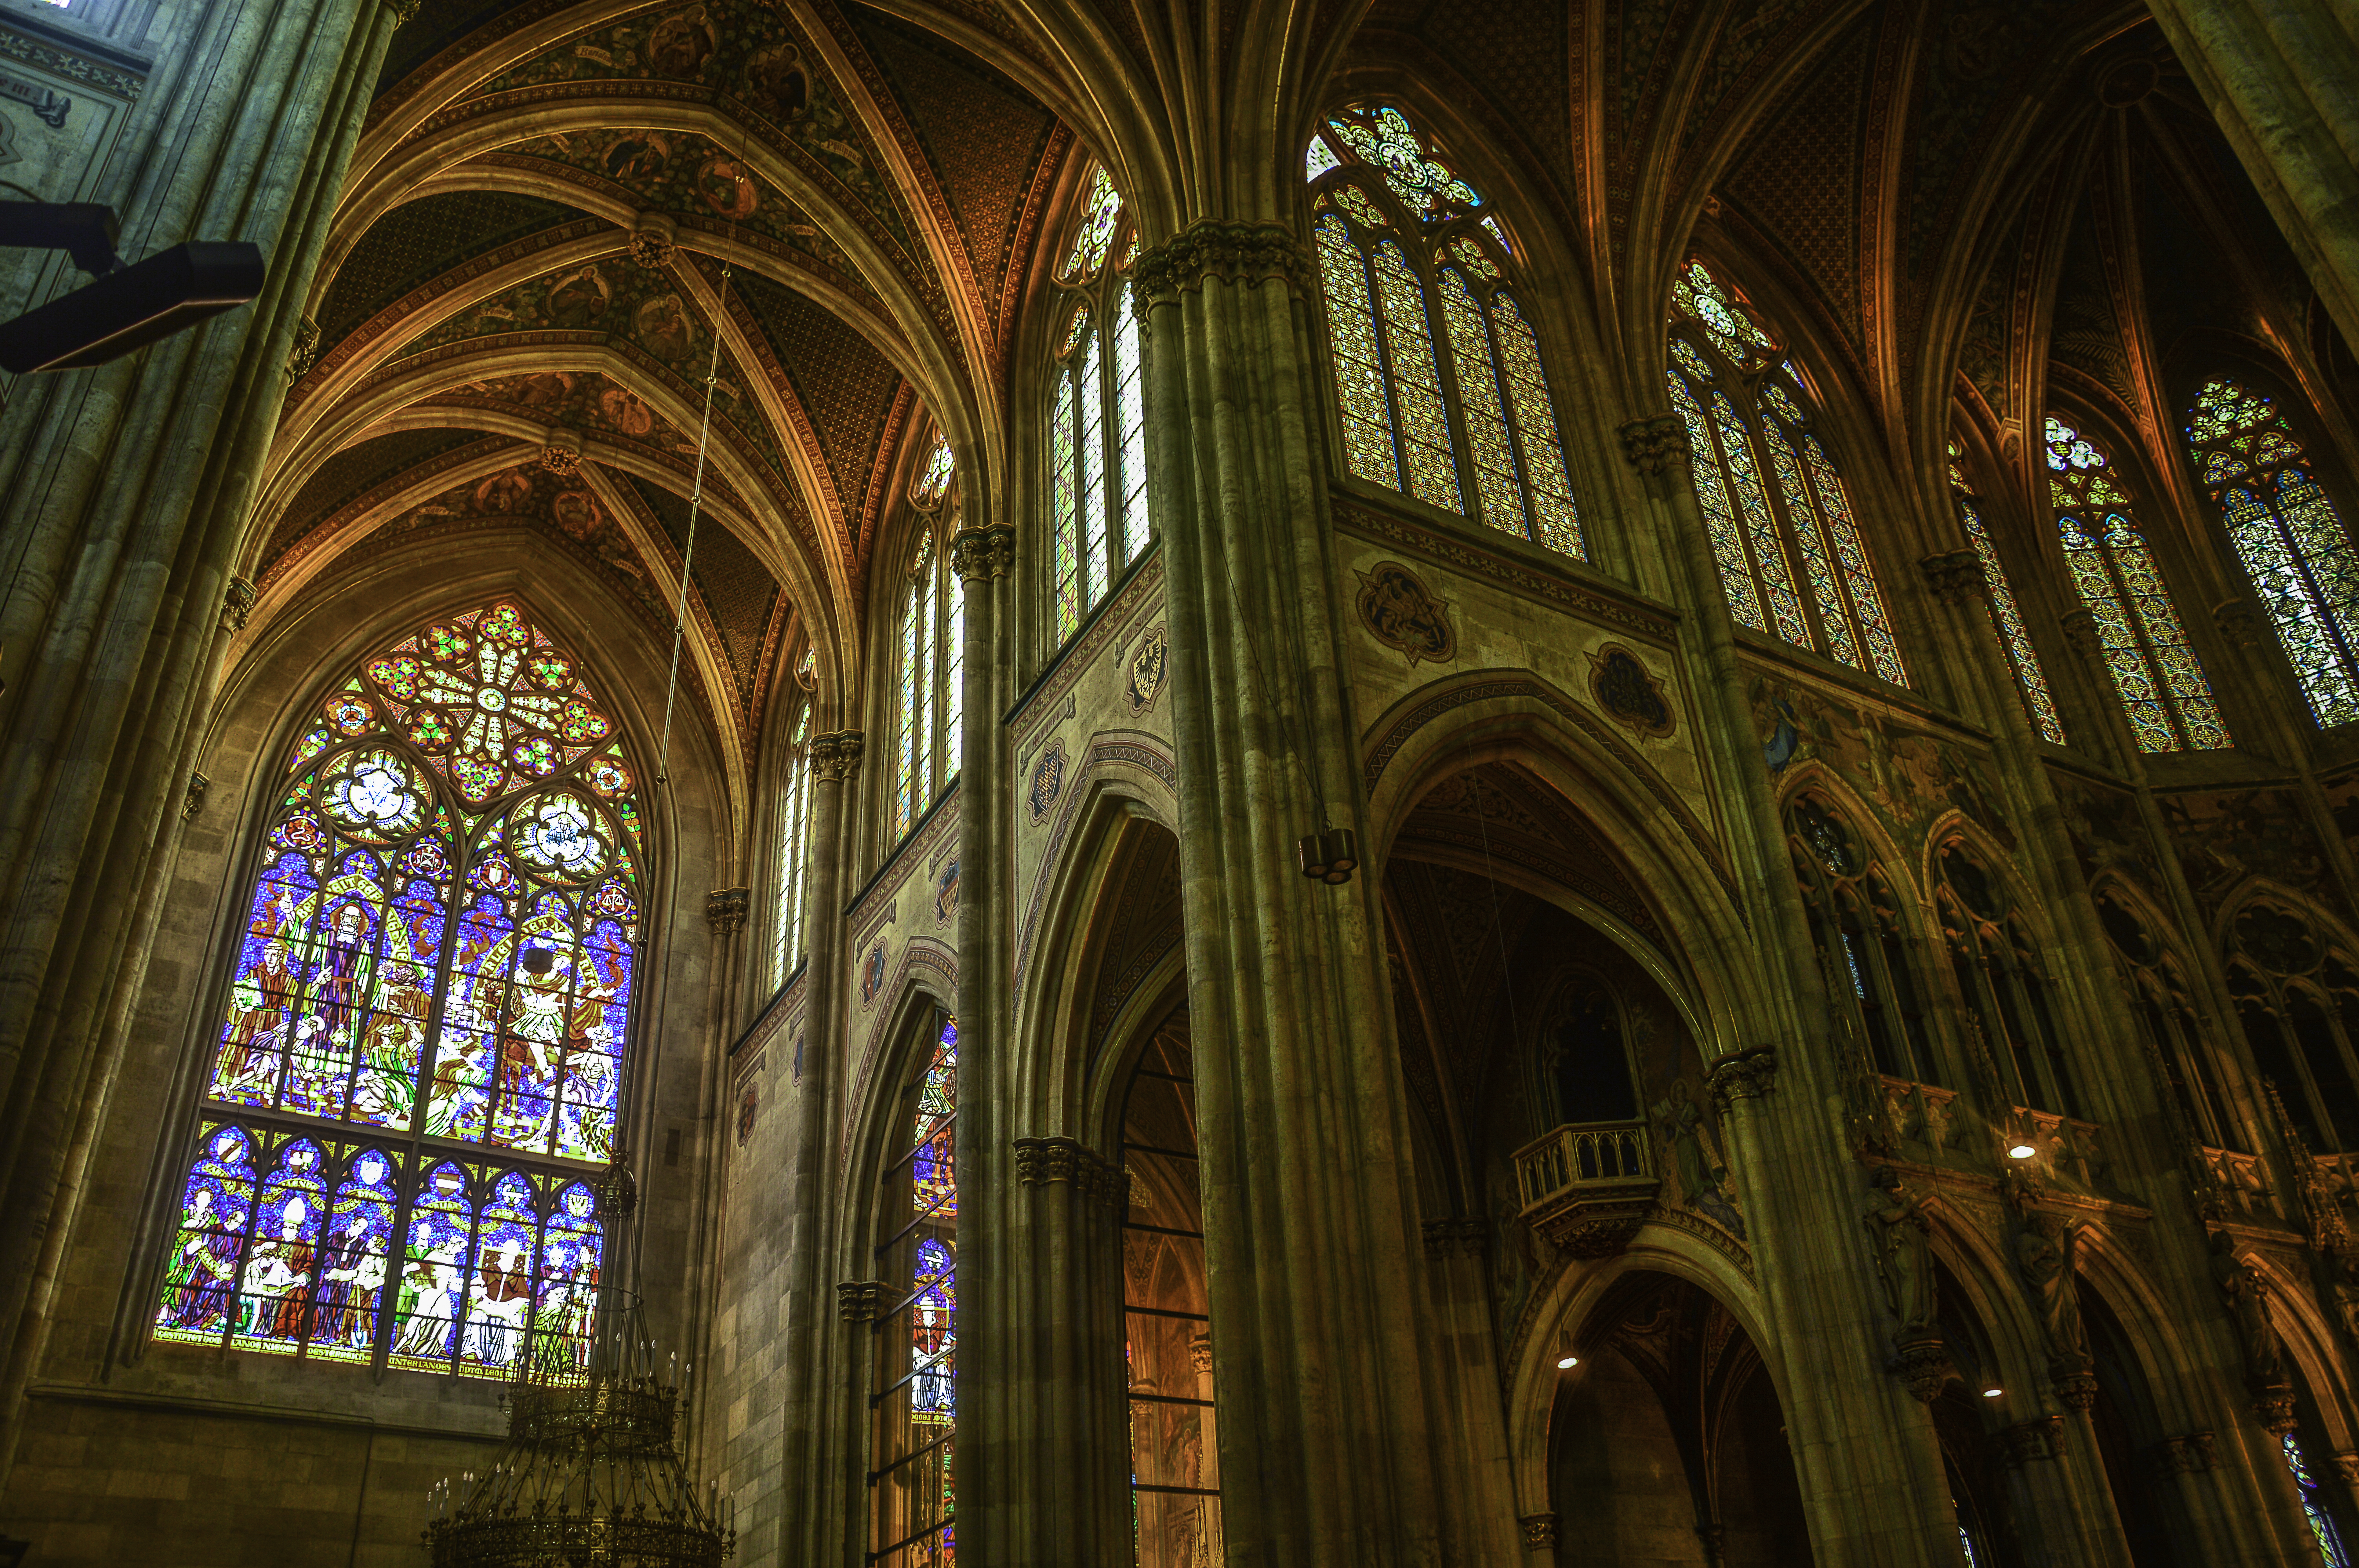
architecture, night, window, glass, building, old, ceiling, religion, church, cathedral, stained glass, place of worship, religious, medieval, pillars, symmetry, gothic architecture